Question: Please indicate a possible affordance area of the surfboard that can be used for carrying
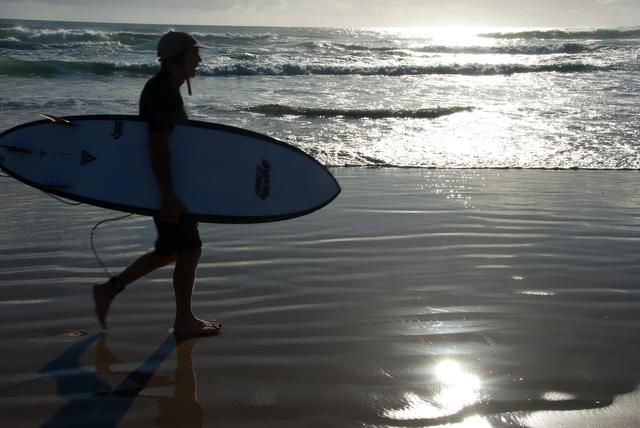
Answer: [4.5, 109, 338.5, 218]